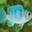
Label: aquarium_fish